Waitrose

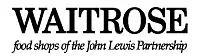
The logo of Waitrose prior to the re-brand in 2003

Waitrose sponsored Reading Football Club from 2008 to 2015, and the England cricket team for three years from 2013 to 2016.